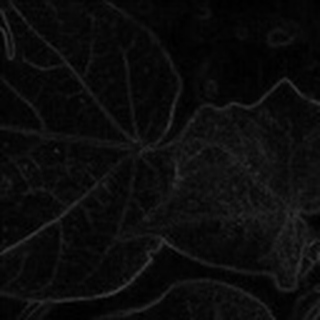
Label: healthy_cotton